PEPD

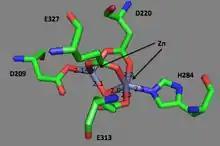
Asp209, Asp220, Glu313, Glu327, and His284 make up the active site of prolidase from Pyrococcus furiosus (1PV9). The zinc ions are bridged by the carboxylate groups of aspartate and glutamine residues. Bond lengths between the zinc ions and carboxylate groups of the amino acids are also indicated.

Two 493 amino acid chains construct serum prolidase, held together with C2 symmetry. This C2 symmetry refers to the molecule's two-fold rotational symmetry without mirror symmetry. Simply put, if serum prolidase were to be rotated at a 180º angle, it would look the same, however, it does not look the same in a mirror image. Furthermore, this structure has two domains: the N-terminal domain and the C-terminal domain, the latter of which carries the active site in the amino acid residues 185-493. The active site is the area on the enzyme to which the substrate binds and catalysis occurs. This C-terminal domain has the ability to covalently bond to other prolidase enzymes to create a tetramer through disulfide bonds. This domain performs a "pita-bread" fold, consisting of a bimetallic active center held together by two ɑ-helices and one antiparallel β-sheet. Prolidase enzyme is considered homodimeric, meaning it is formed by two identical polypeptide chains. There are both hydrophilic and hydrophobic residues in this enzyme, distributed evenly throughout.